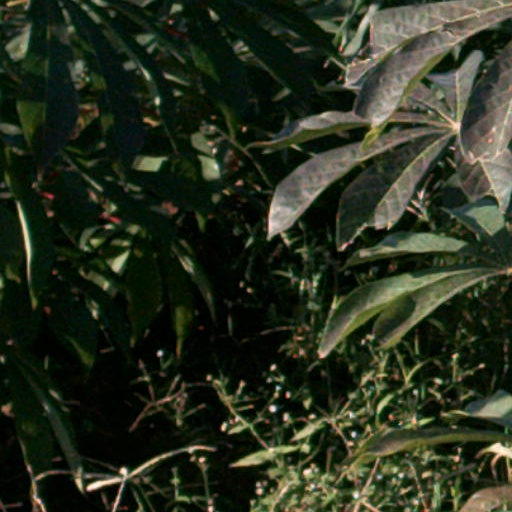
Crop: cassava